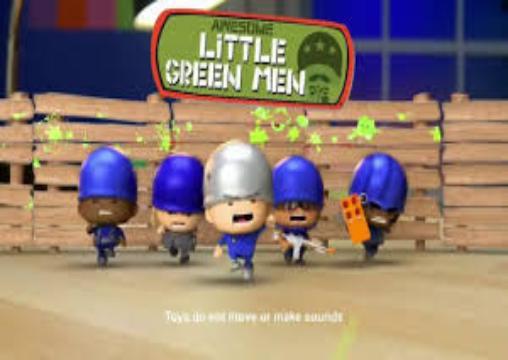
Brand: little green men
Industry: Leisure